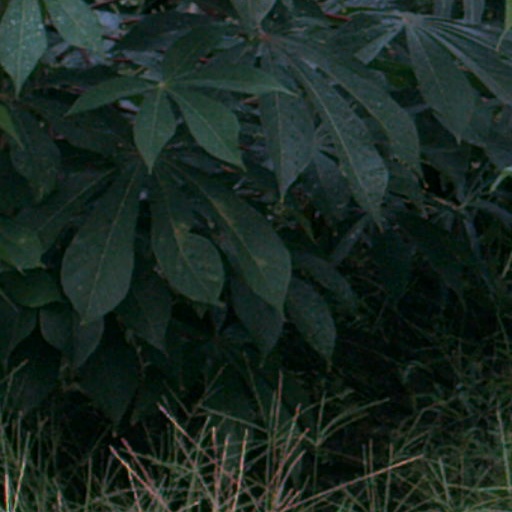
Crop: cassava